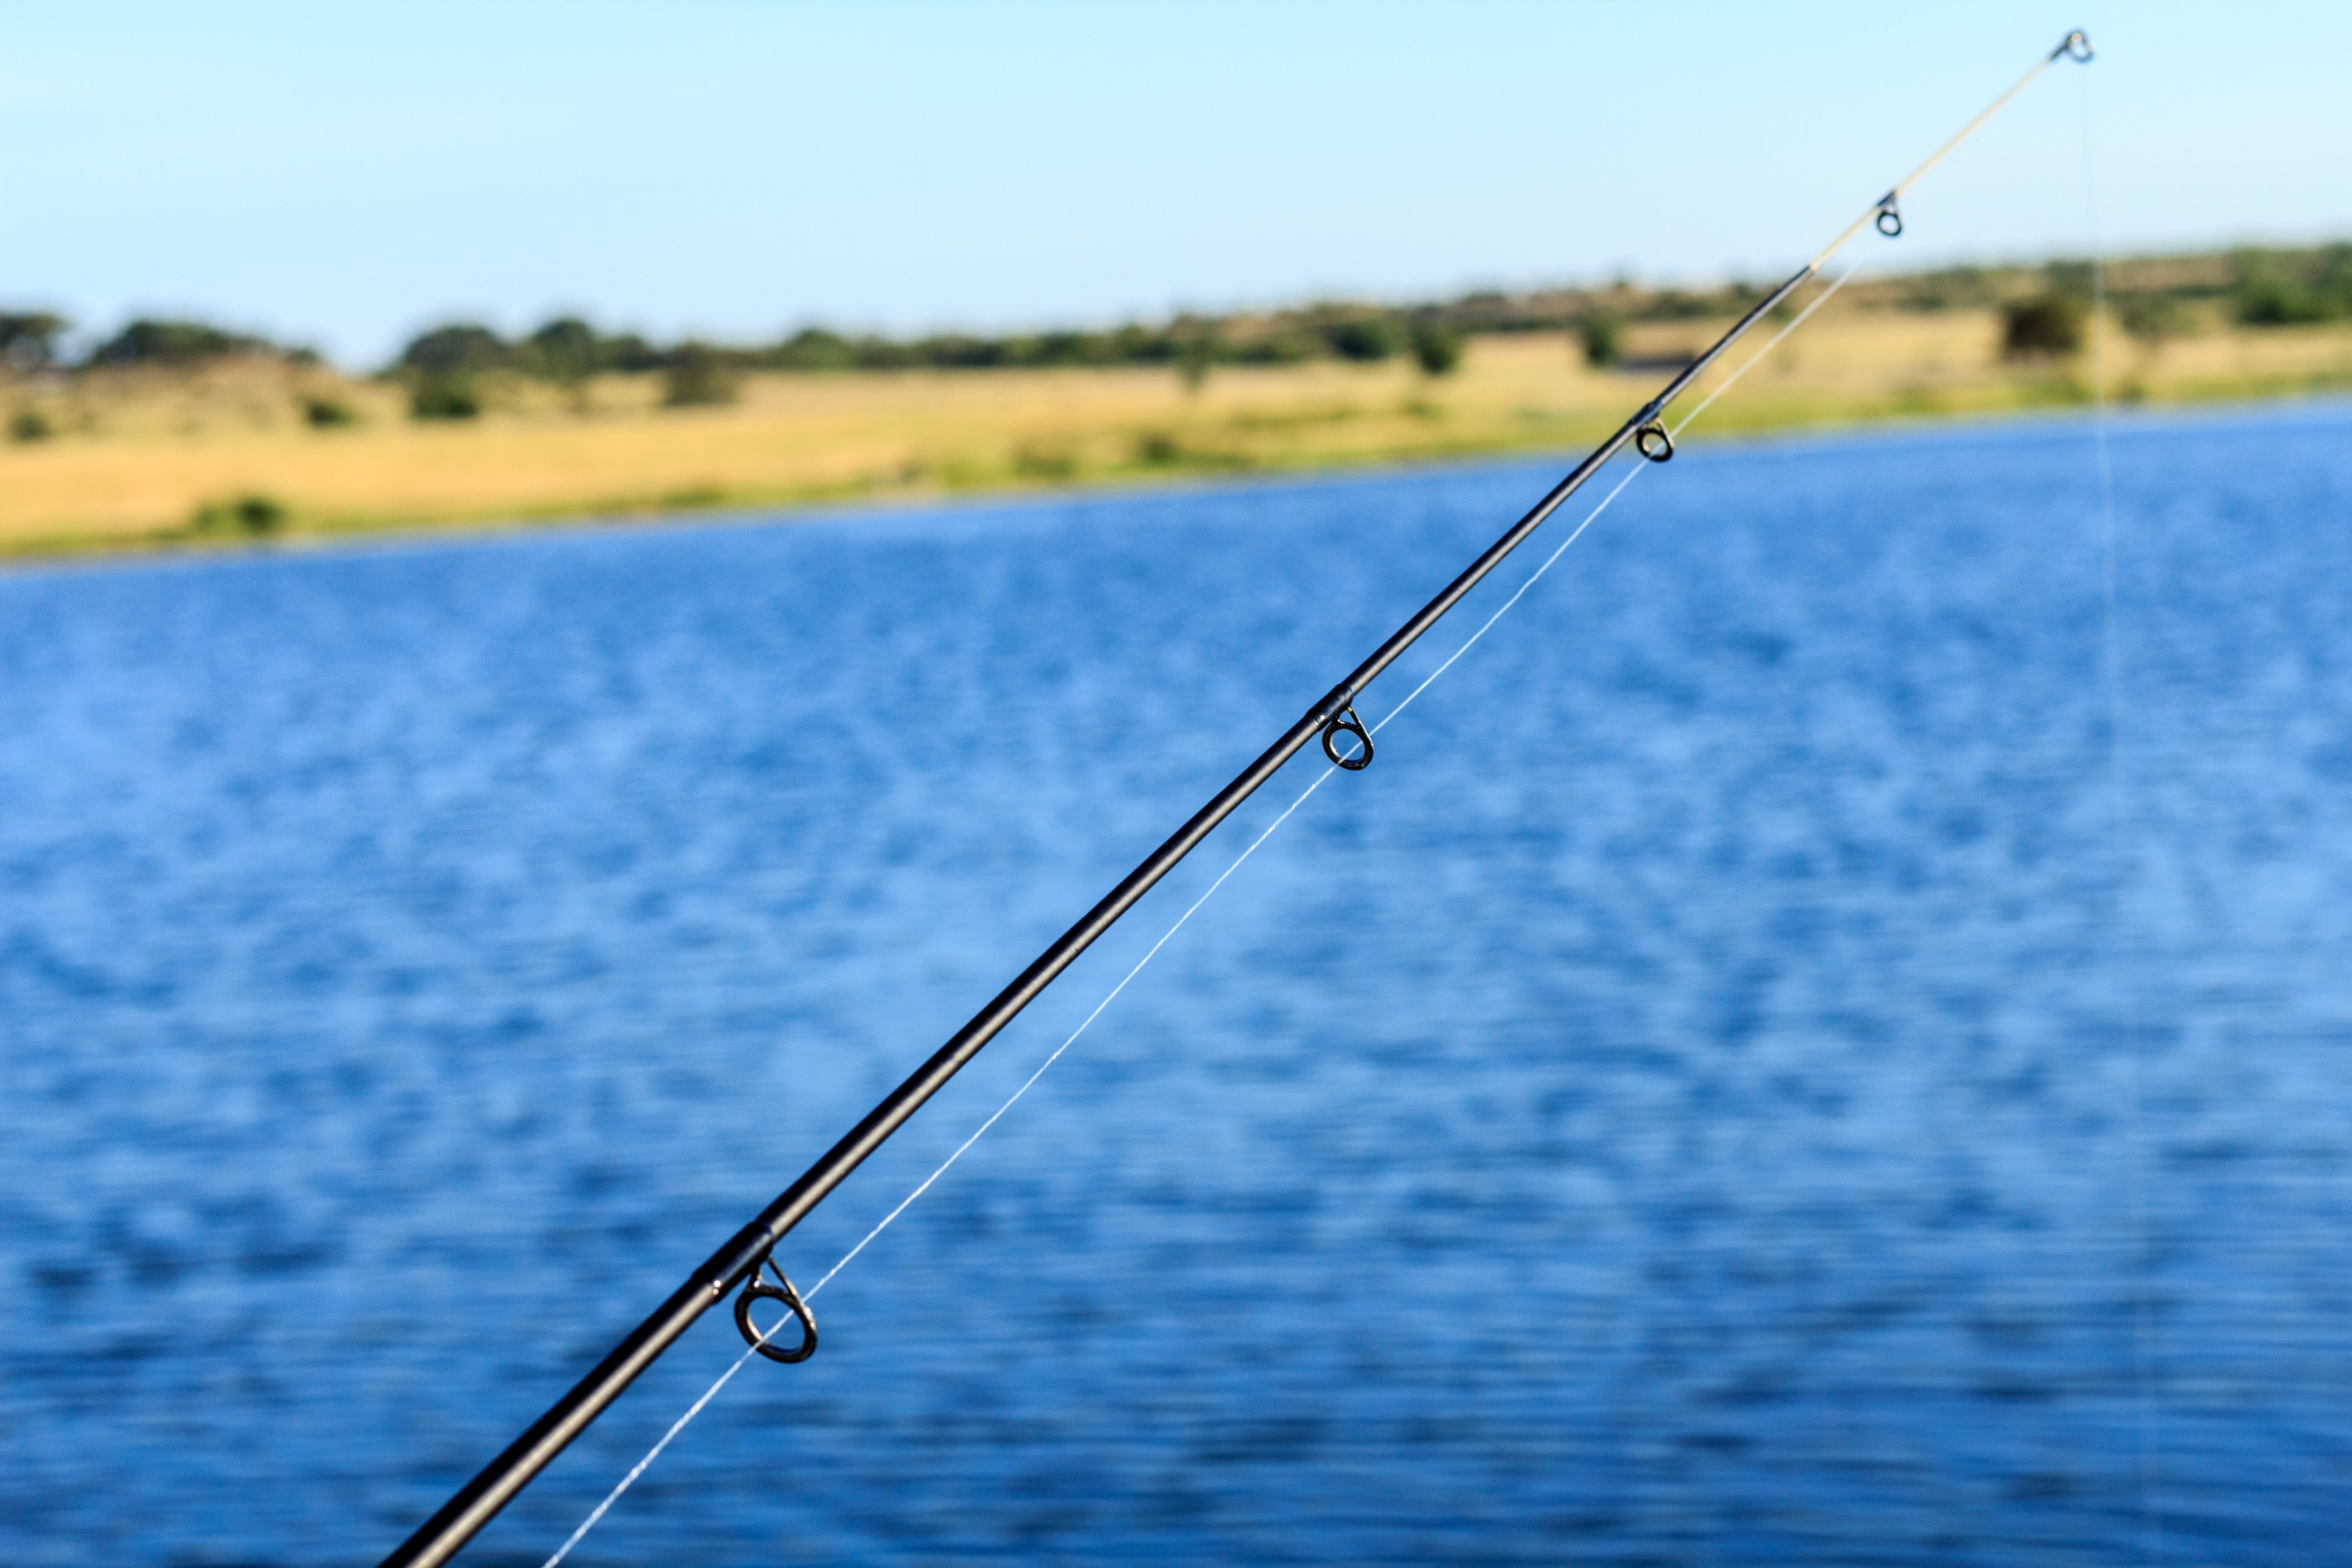
sea, boat, recreation, paddle, fishing, mast, boating, outdoor recreation, watercraft rowing, recreational fishing, casting fishing